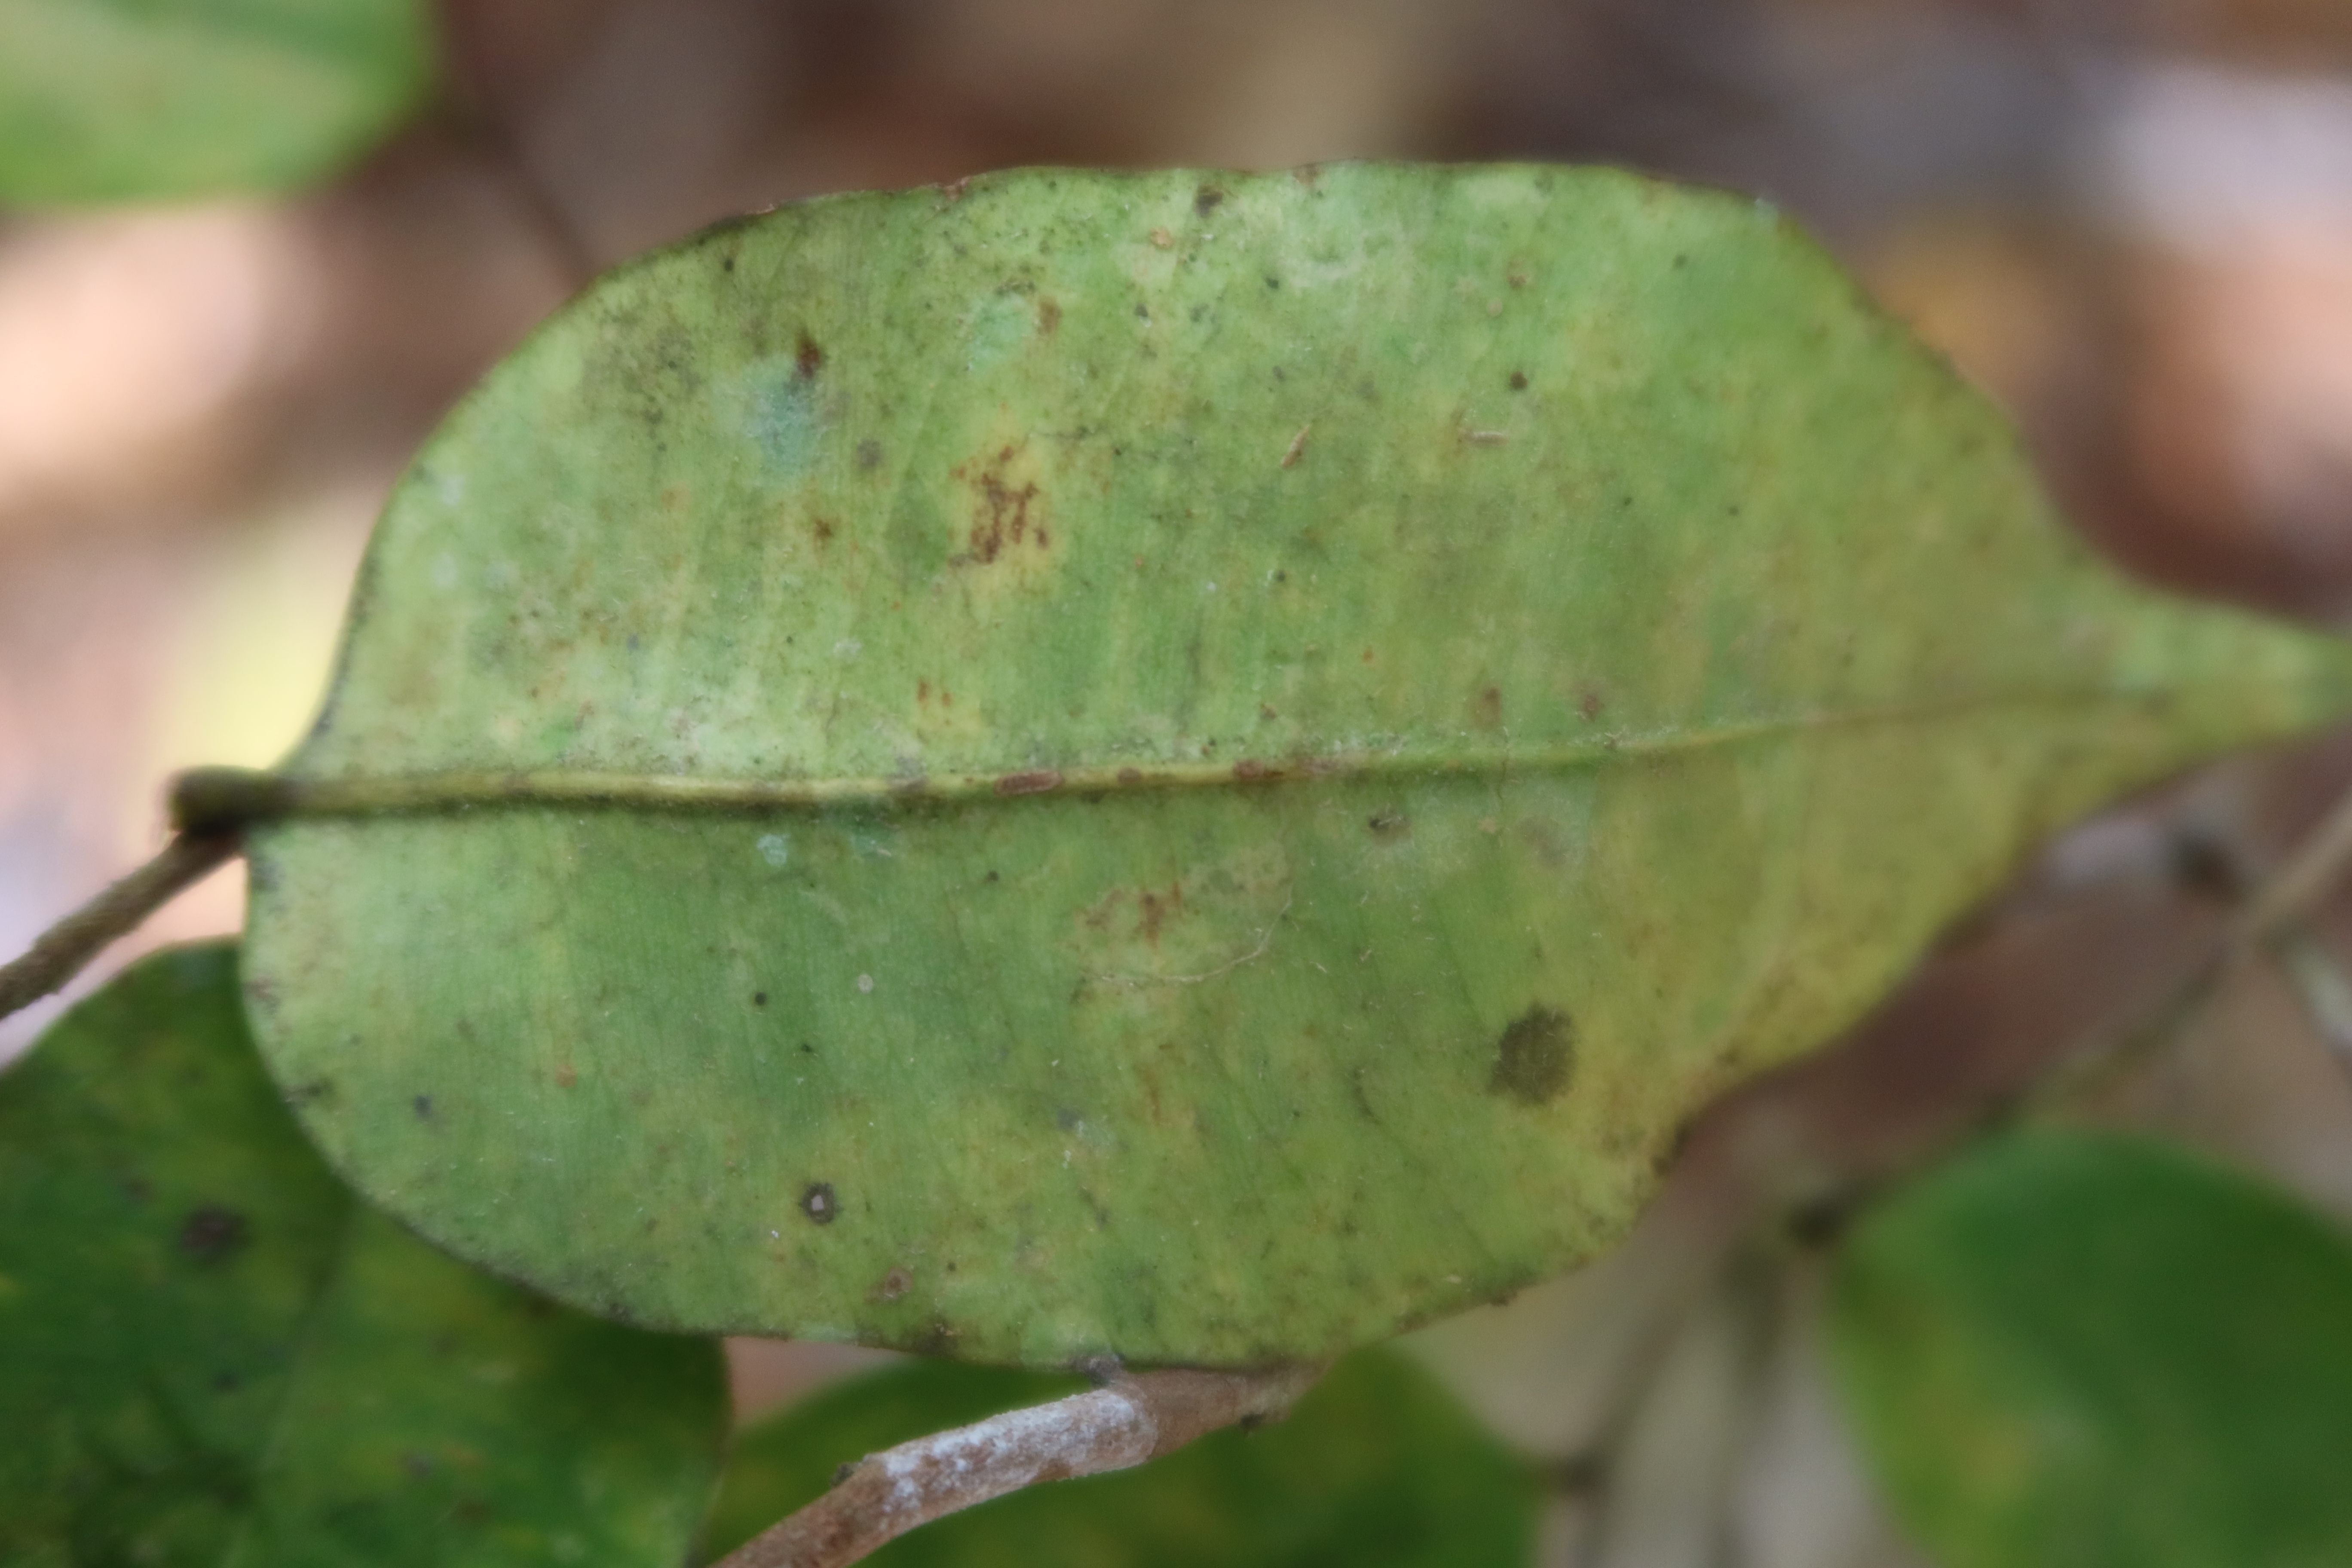
Label: Black spots